Pushkinskiye Gory

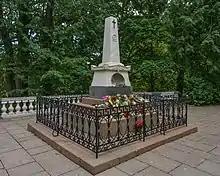
The tomb of Alexander Pushkin

Pushkinskiye Gory contains ten cultural heritage monuments of federal significance and additionally six objects classified as cultural and historical heritage of local significance. The federally protected monuments are grouped in and around the Mikhaylovskoye Museum Reserve, a large museum complex located in Pushkinskiye Gory and the surrounding villages. The complex is devoted to Alexander Pushkin, a Russian 19th century national poet, who owned an estate in the village of Mikhaylovskoye and spent there considerable periods of his life. In particular, the buildings of Svyatogorsky Monastery, with the tomb of Pushkin, are located in Pushkinskiye Gory.